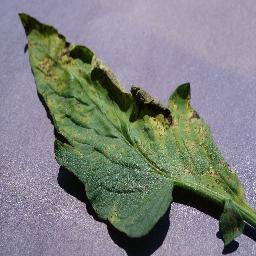
Label: Tomato___Septoria_leaf_spot